Jean Moulin

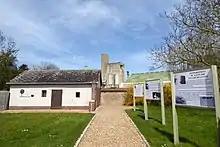
House where Moulin was tortured in La Taye, Saint-Georges-sur-Eure in the Eure-et-Loire department.

Moulin was arrested by the Germans on 17 June 1940 because he refused to sign a false declaration that three Senegalese "tirailleurs" had committed atrocities, killing civilians in La Taye. In fact, those civilians had been killed by German bombings.